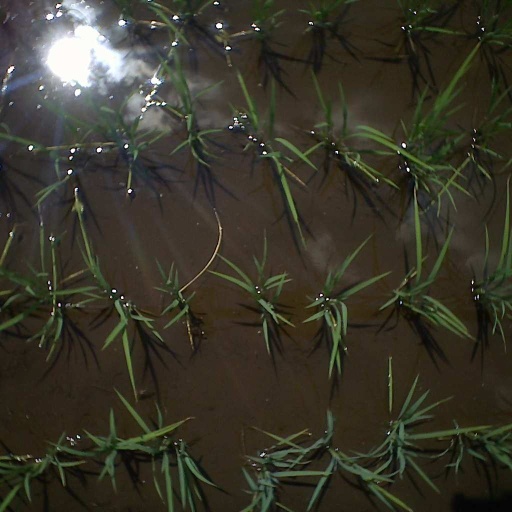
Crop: rice